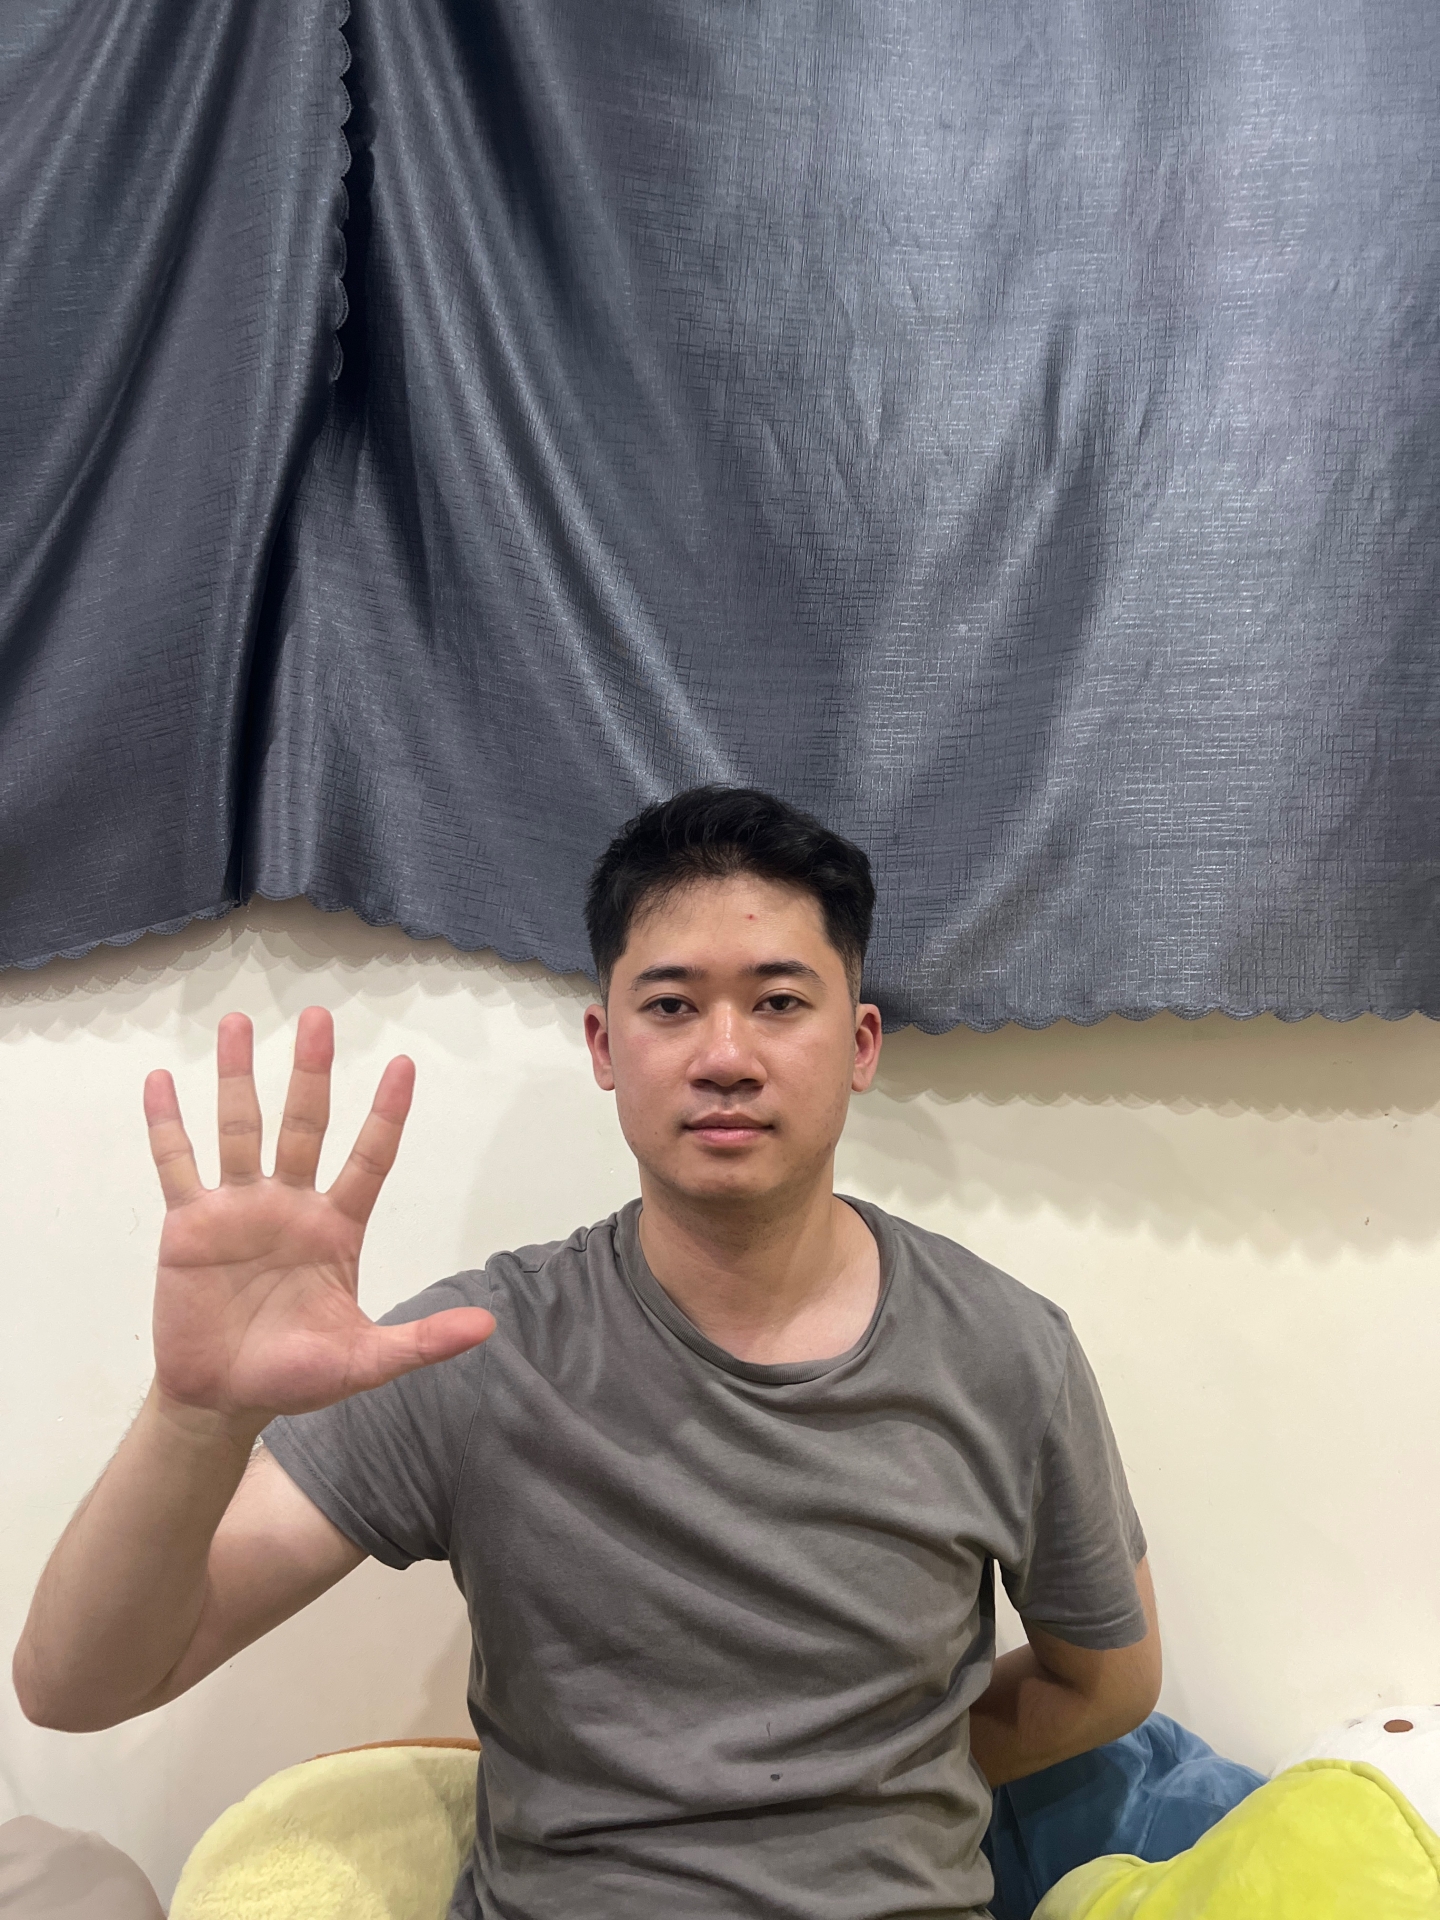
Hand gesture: palm